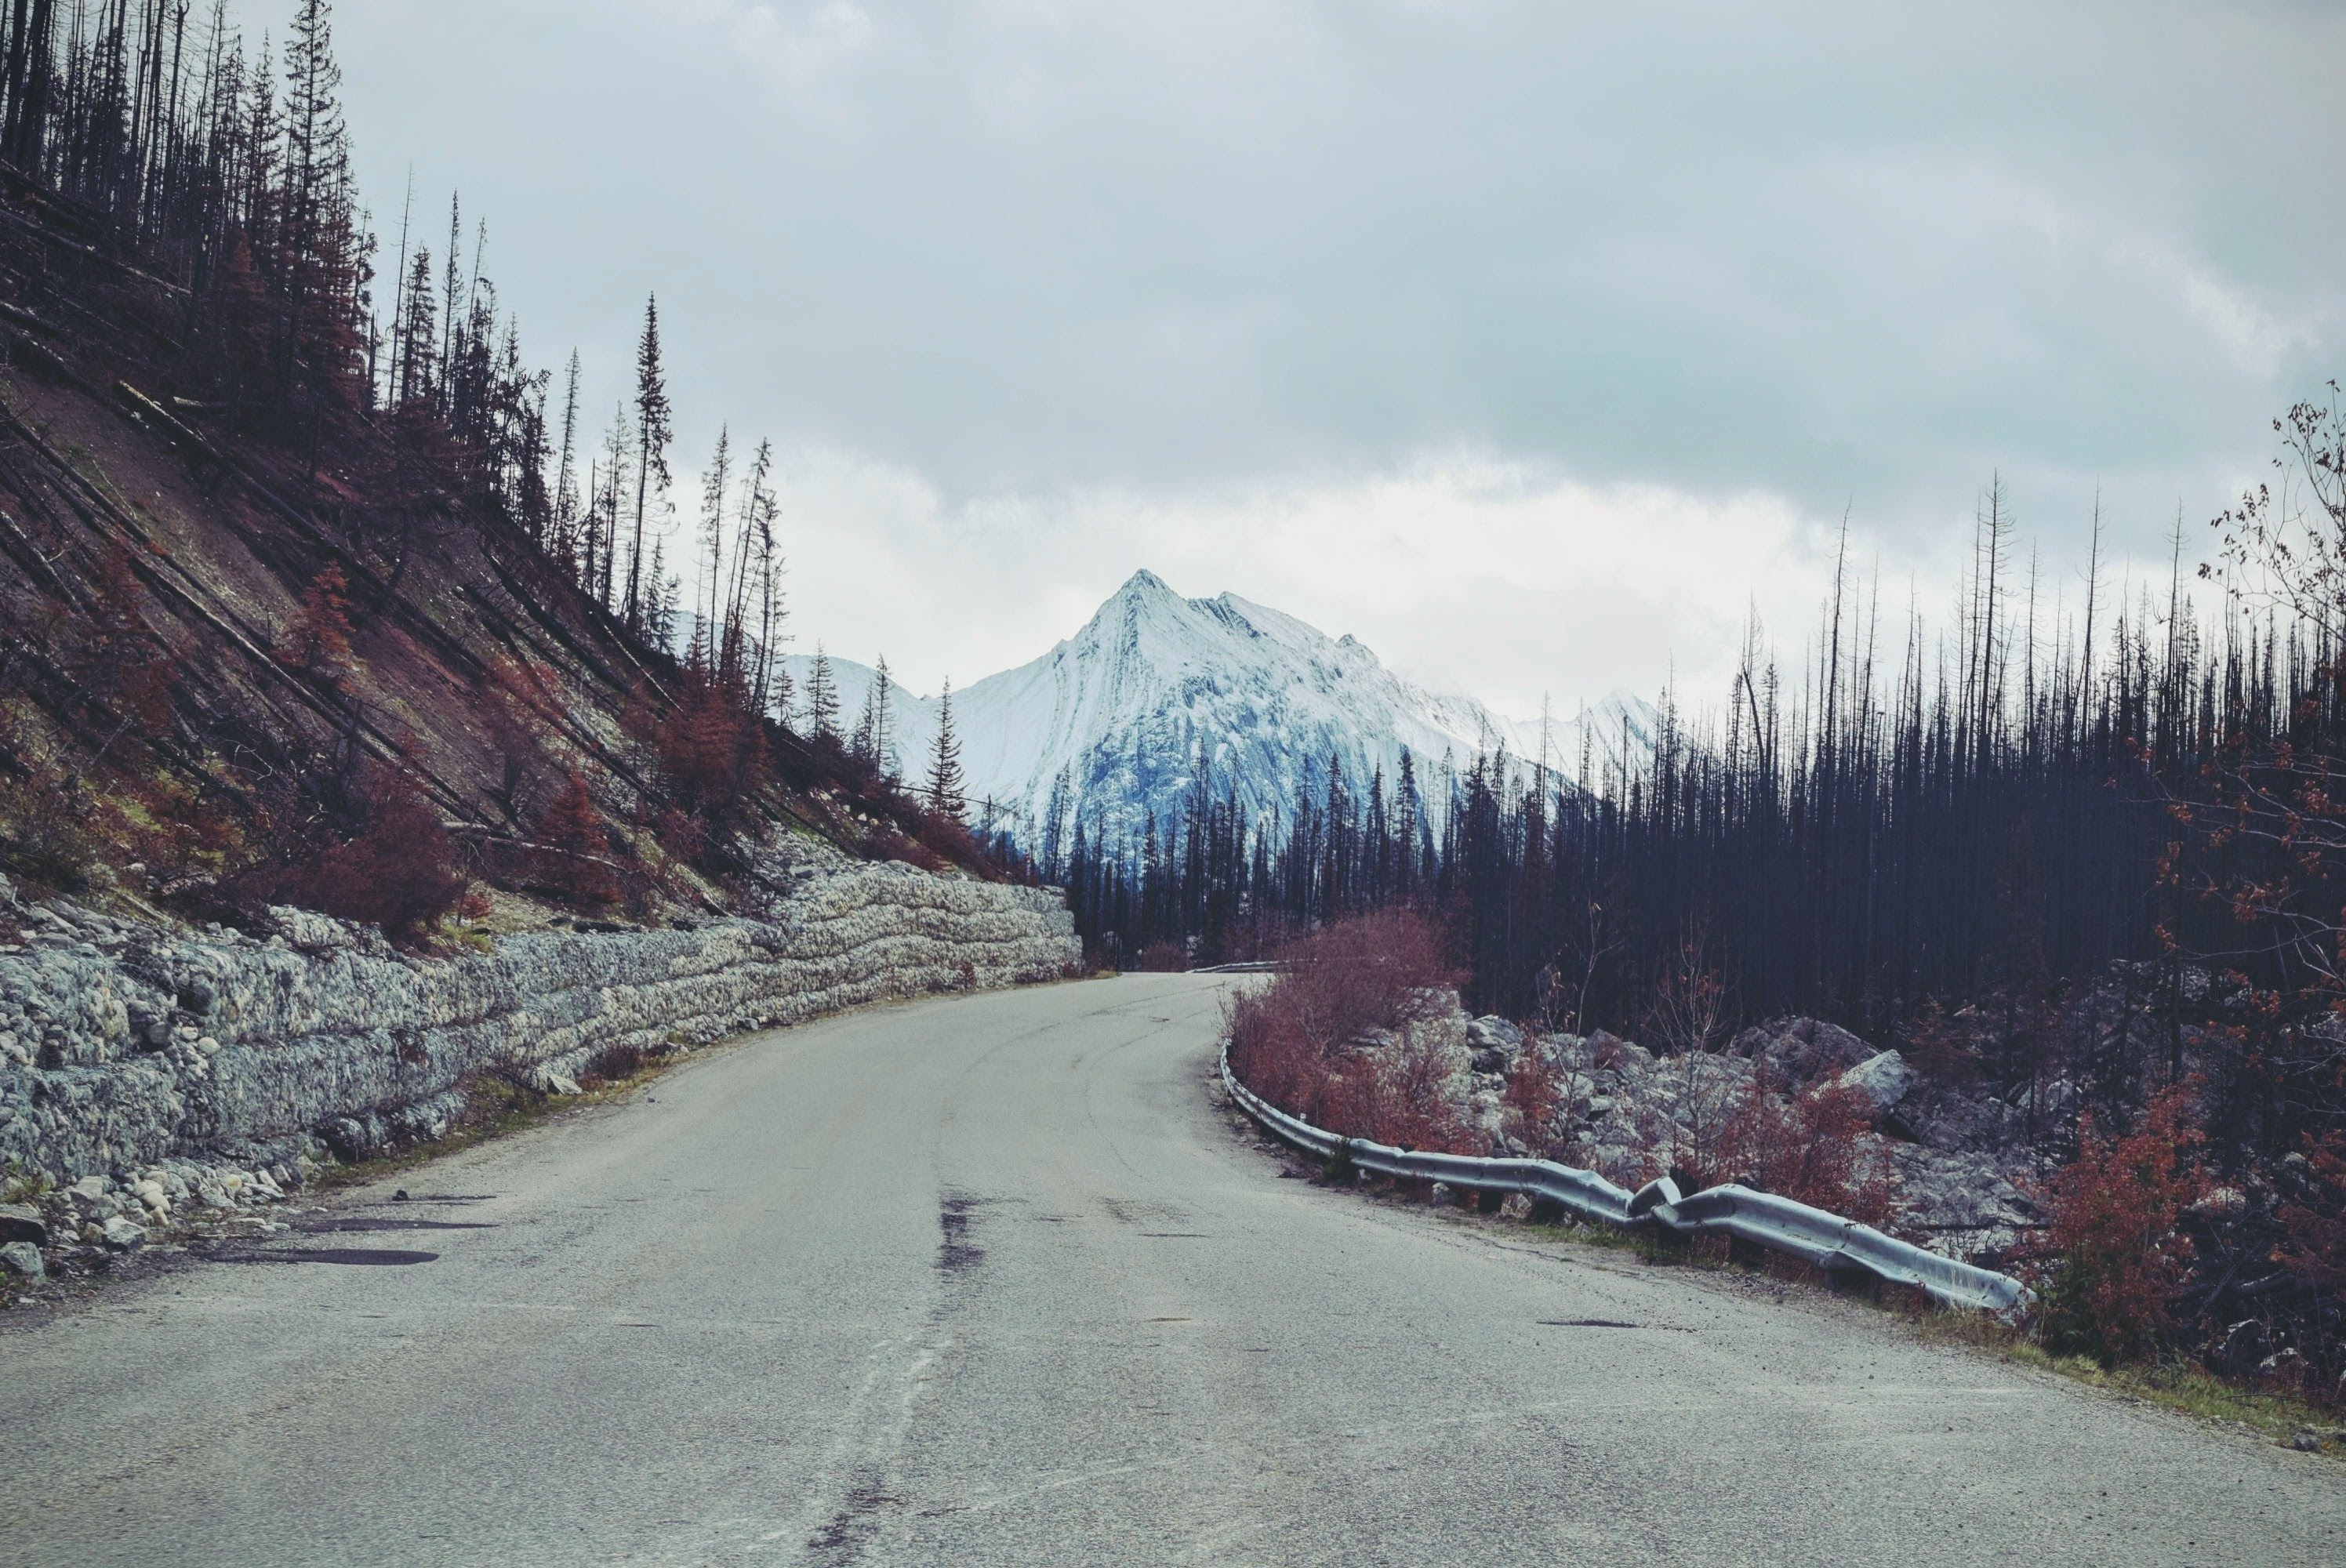
landscape, nature, wilderness, mountain, snow, winter, sky, road, trail, lake, adventure, valley, mountain range, travel, rural, scenic, journey, scenery, weather, trip, season, ridge, mountain road, road trip, alps, infrastructure, piste, landform, mountain pass, mountainous landforms, geological phenomenon